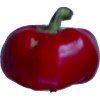
Label: red_pepper